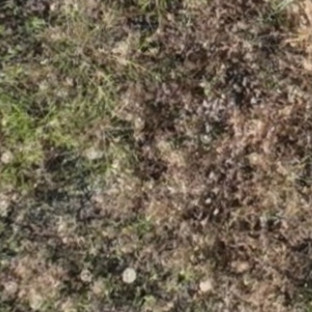
Month: july